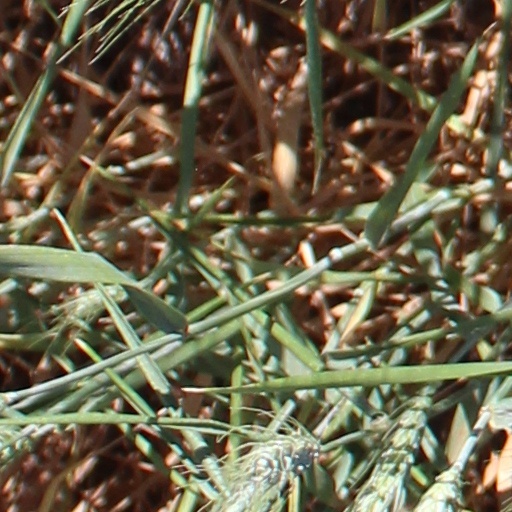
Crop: wheat